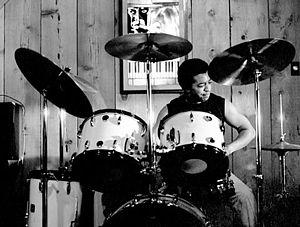
Anthony Tillmon Williams, dit Tony Williams, est un batteur de jazz et de jazz fusion américain, né à Chicago, dans l'Illinois, le 12 décembre 1945 et mort le 23 février 1997 à San Francisco, en Californie.